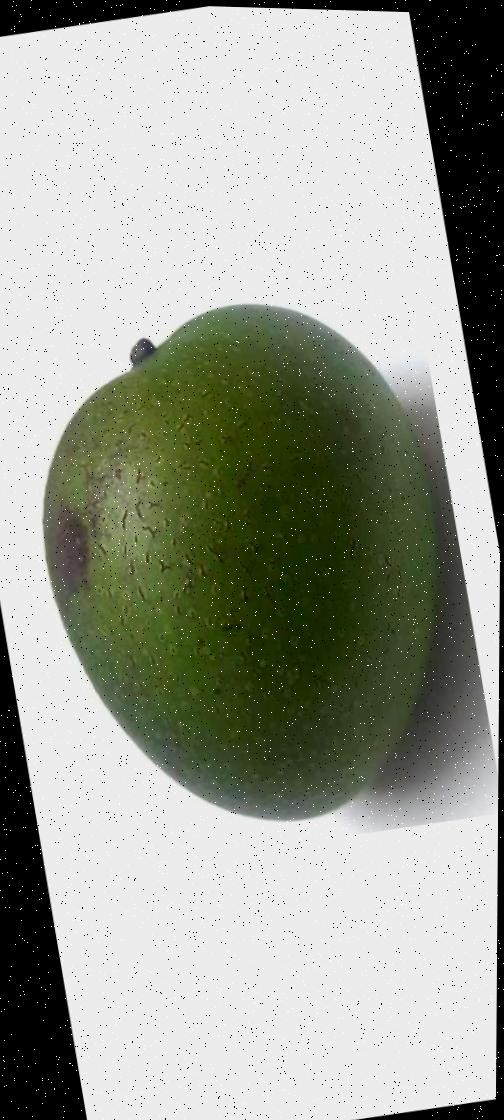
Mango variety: Ashshina Zhinuk